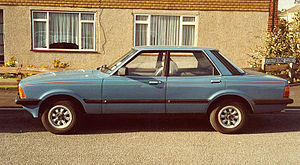
Ford Cortina / Mk IV + Mk V
Ford Cortina Mk V
Ford Cortina var en mellem 1962 og 1982 af den engelske Ford-fabrik i Dagenham bygget stor mellemklassebil, som fandtes som to- og firedørs sedan samt som stationcar. Forgængeren hed Ford Consul.